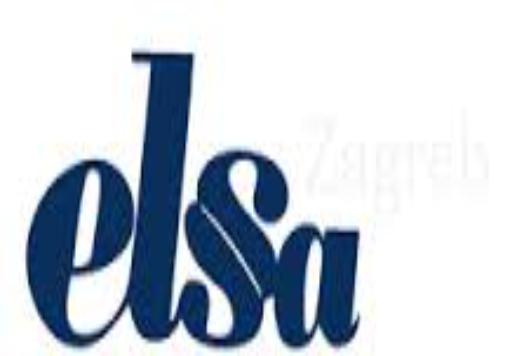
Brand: Elsa
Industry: Others